Old man's beard in New Zealand

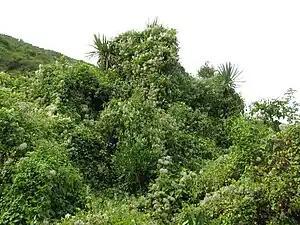
Old man's beard smothering a "Cordyline australis" (cabbage tree) on the Port Hills in Christchurch.

Old man's beard ("Clematis vitalba") is an invasive plant in New Zealand that affects indigenous biodiversity. It is declared an unwanted organism under the Biosecurity Act 1993 which means it cannot be sold, distributed or propagated.